Hans W. Paerl

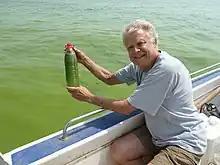

Hans W. Paerl is a Dutch American limnologist and a Kenan Professor of Marine and Environmental Sciences at the University of North Carolina – Chapel Hill (UNC-CH) Institute of Marine Sciences. His research primarily assesses microbially-mediated nutrient cycling, primary production dynamics, and the consequences of human impacts on water quality and sustainability in waters around the world.